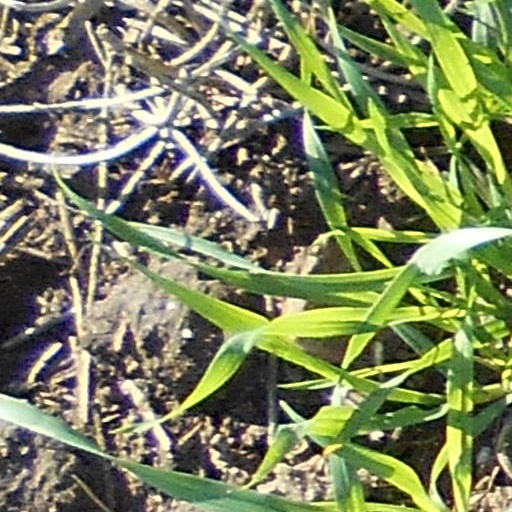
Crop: wheat